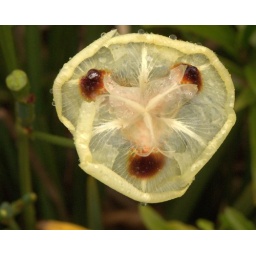
white ground orchid in PNG highlands